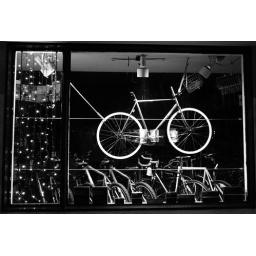
Bike store window in Laguna beach Ca